Great Britain at the 2012 Summer Olympics

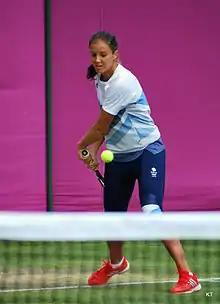
Laura Robson warming up on the Wimbledon practice courts

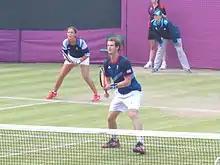
Robson and Murray in the mixed doubles

British swimmers have achieved qualifying standards in the following events (up to a maximum of 2 swimmers in each event at the Olympic Qualifying Time (OQT), and 1 at the Olympic Selection Time (OST)): All British swimmers must qualify by finishing in the top two of the Olympic trials having gained the GB qualifying A standard set by British Swimming in the relevant final (that time being the fastest time of the sixteenth fastest swimmer internationally in that event in 2011).